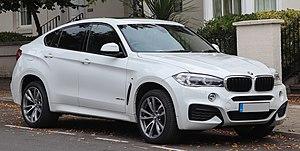
La BMW X6 est la première automobile de type SUV du constructeur automobile allemand BMW. La première génération est présentée au salon de Détroit 2008 et commercialisé la même année, la seconde en 2014 et la troisième en 2019.